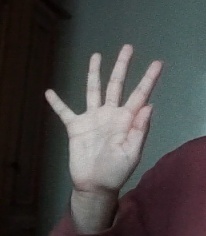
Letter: sheen